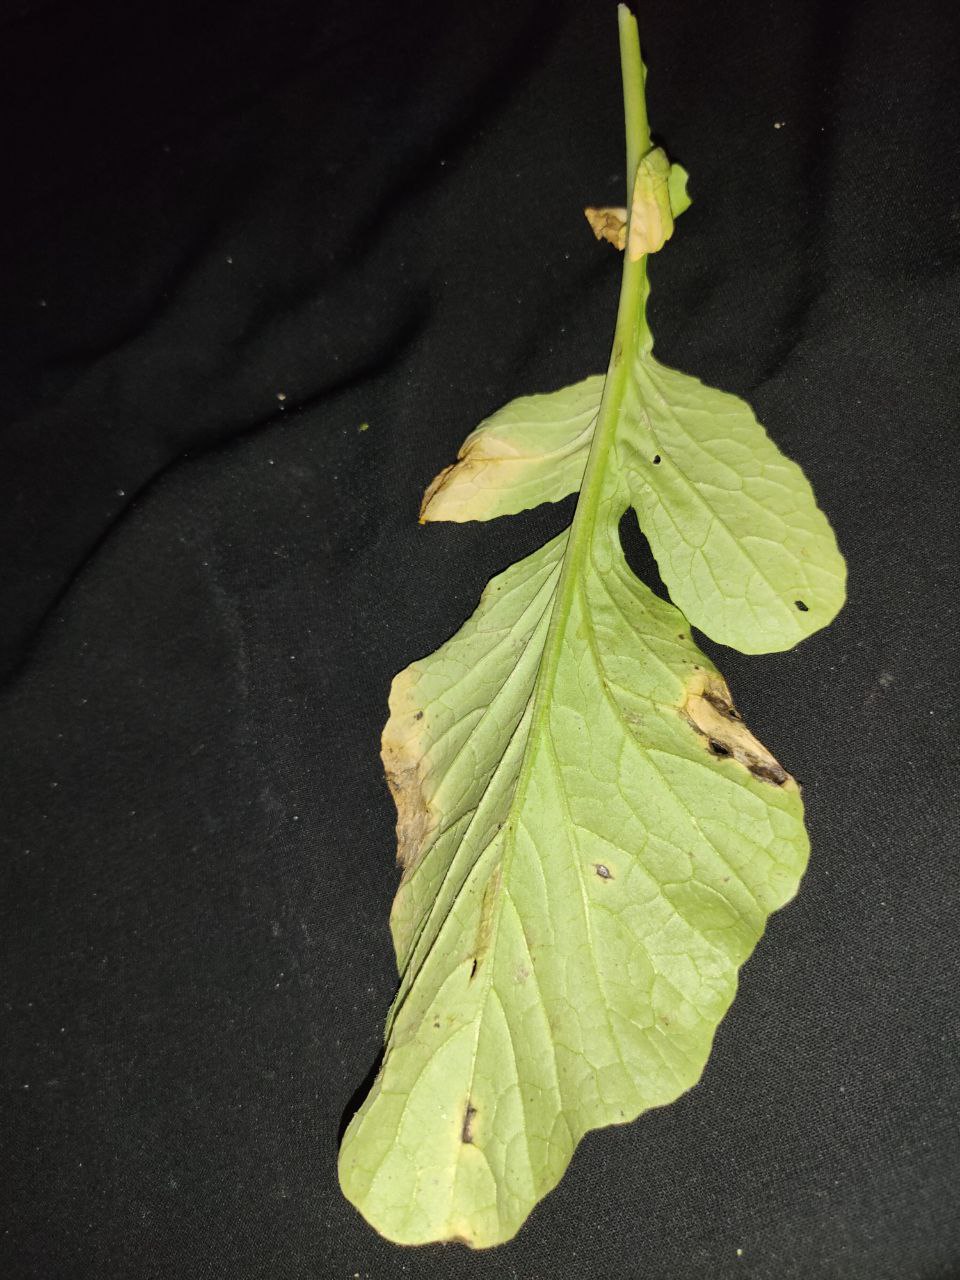
Label: Downey mildew